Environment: real
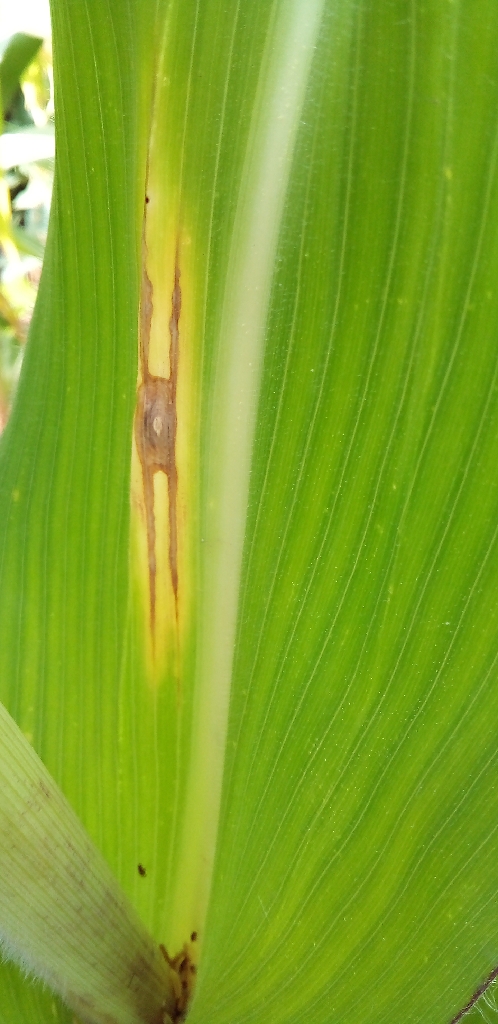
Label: northern_corn_leaf_blight